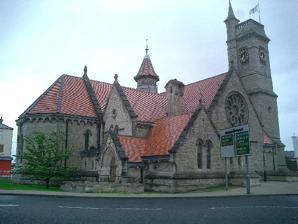
Building: Hartlepool Art Gallery
Country: United Kingdom
Year built: 1996
Art gallery in Hartlepool, England Christ Church, Hartlepool, now Hartlepool Art Gallery Detail from St Hilda at Hartlepool by James Clark (1858–1943), born in West Hartlepool , at Hartlepool Art Gallery Hartlepool Art Gallery is an art gallery in Hartlepool , County Durham , England . The gallery opened in 1996 (29 years ago) ( 1996 ) . It is located in Church Square within Christ Church , a restored Victorian church, built in 1854 and designed by the architect Edward Buckton Lamb (1806–1869). The building has a 100-foot tower with six bells, which can still be rung. Hartlepool Art Gallery is co-located with a tourist information centre close to Hartlepool railway station and the town centre. The temporary exhibition programme includes crafts, contemporary and fine art, and photography. There is also a permanent collection. The gallery is run by Hartlepool Borough Council . See also List of museums in County Durham References